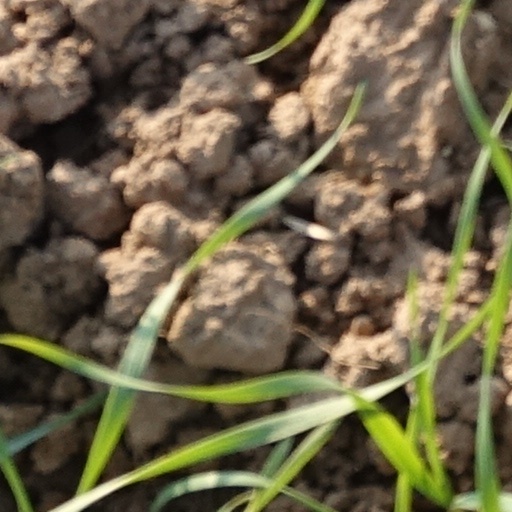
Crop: wheat